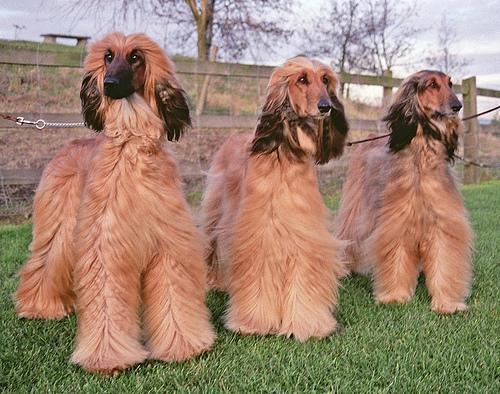
Afghan_hound